Windeck Castle (Weinheim)

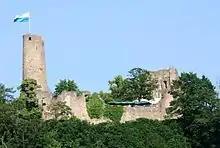
Windeck Castle (Weinheim).

Windeck Castle (German: ) stands on a small hill in Weinheim on the Bergstraße. It was built around 1100 to protect the inhabitants of the Lorsch monastery.